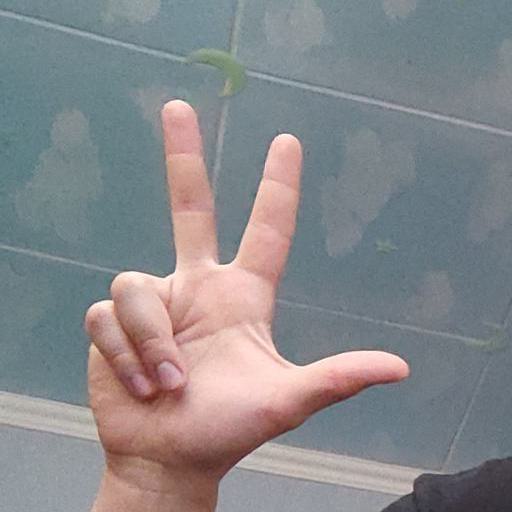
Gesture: three2